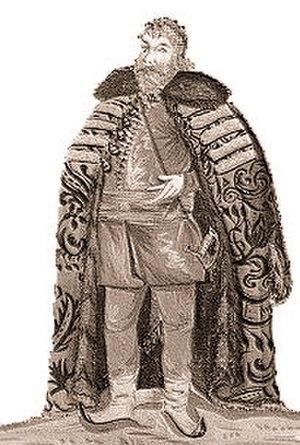
Christophe Báthory de Somlyó, né en 1530 à Szilágysomlyó et mort le 27 mai 1581 à Gyulafehérvár, fut un noble hongrois, voïvode de Transylvanie de 1576 à 1581.